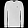
Label: Pullover